Lockheed L-1011 TriStar

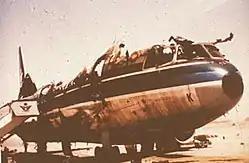
The burnt out fuselage of the TriStar involved in Saudia Flight 163. After carrying out an emergency landing at Riyadh International Airport due to an in-flight cargo fire, a failure by the crew to carry out the emergency evacuation procedures led to all 301 people on board perishing from the flames and smoke.

In the early 1990s, Orbital Sciences began to use a converted L-1011-100 named "Stargazer" to launch Pegasus rockets into orbit around Earth. This venture effectively rendered the small Scout rocket obsolete. This aircraft was also used in support of the X-34 and X-43 programs. NASA performed aerodynamic research on Orbital Sciences' L-1011 in 1995. In 2014, three L-1011s in the world were airworthy. As of 2019, "Stargazer" is the only active L-1011.